Villiers family

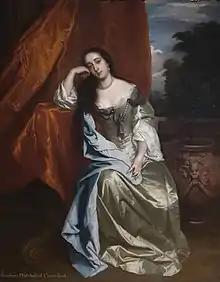
Barbara Villiers, Duchess of Cleveland (1640–1709), a mistress of King Charles II of England, by Sir Peter Lely.

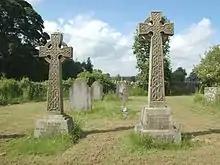
Graves of the 7th (left) and 8th (right) Earls of Jersey in All Saints' parish churchyard, Middleton Stoney, Oxfordshire

The Villiers family were settled at Brooksby, Leicestershire, from at least 1235. In the early 13th century, the tenant of Brooksby, Gilbert de Seis, married a member of the Villiers family, a line of minor gentry of Norman descent. The estate remained in Villiers hands for the next 500 years. At this time Brooksby consisted of the hall, the nearby Church of St Michael and All Angels, Brooksby, a small number of peasants' houses and a field system with common land.